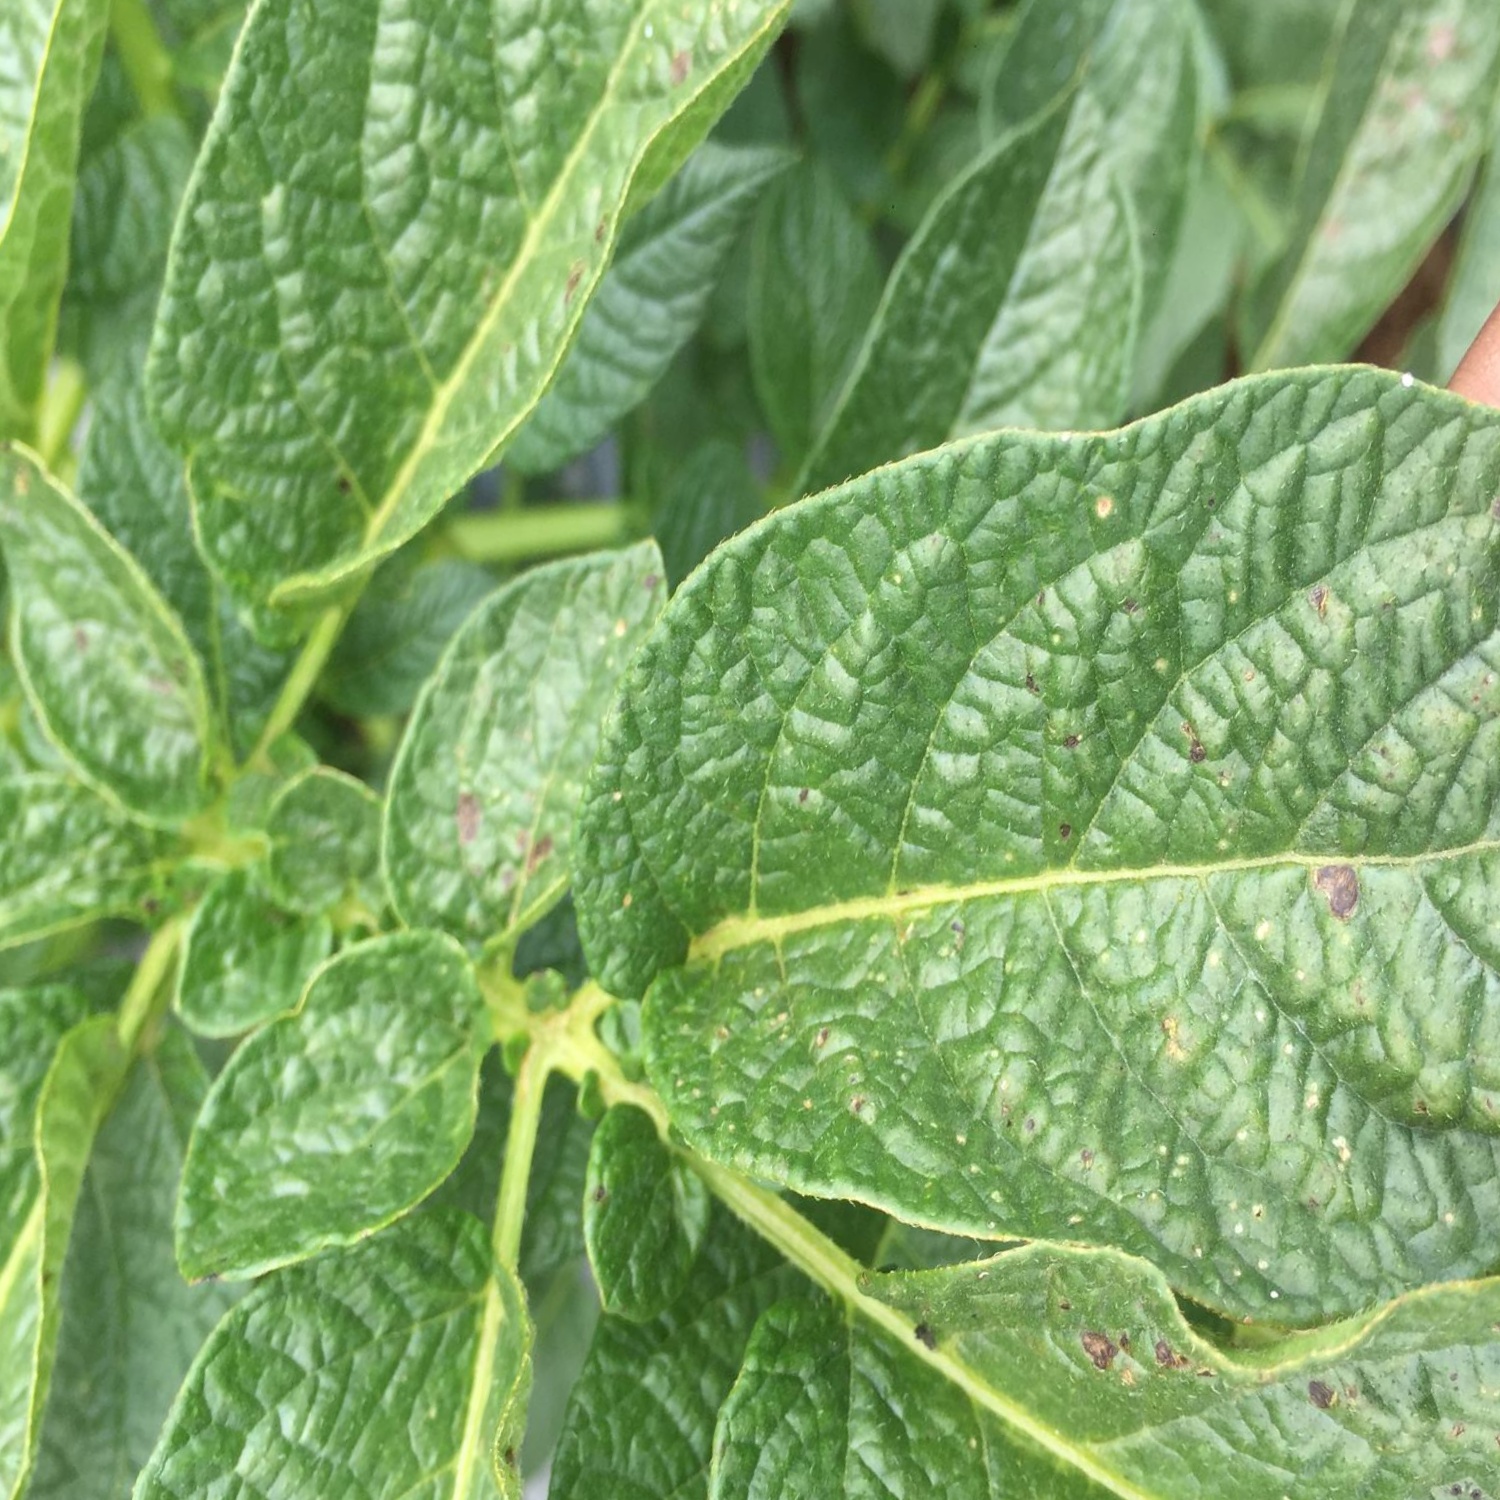
Etiqueta: Virus